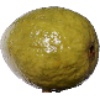
Label: Guava 1